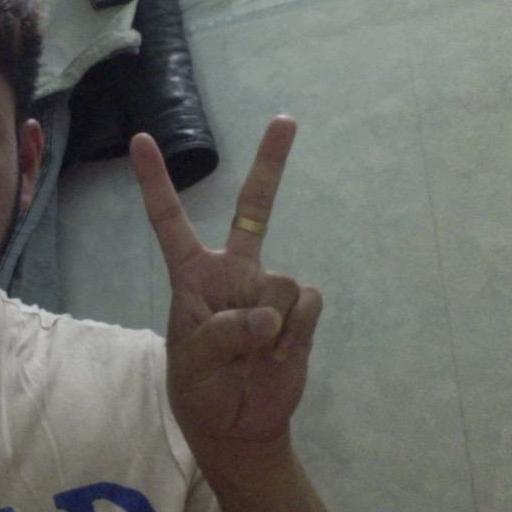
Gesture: peace